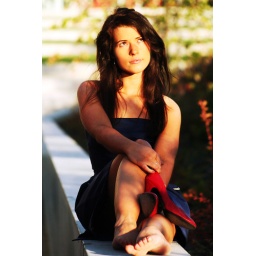
My newest model, Sarah Elizbaeth, in a blue dress from 1962 at the Olympic Sculpture Park, Seattle.